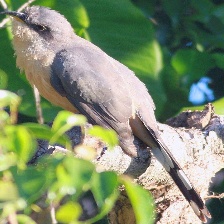
Species: MANGROVE CUCKOO
Scientific name: COCCYZUS MINOR